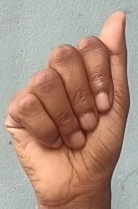
ASL sign: A